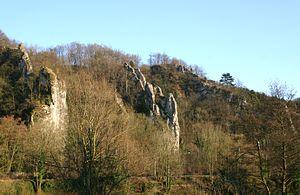
La liste du patrimoine immobilier exceptionnel de la Wallonie est établie par arrêté du Gouvernement wallon. Au 7 février 2013, elle comprenait les biens suivants. Une nouvelle liste révisée est parue au Moniteur belge du 26 octobre 2016. Elle reprend les 218 biens inscrits par le Gouvernement wallon sur la liste du Patrimoine exceptionnel de la Wallonie. La liste 2016 comprend quatre nouveaux biens